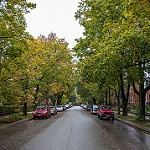
Scene: Outdoor